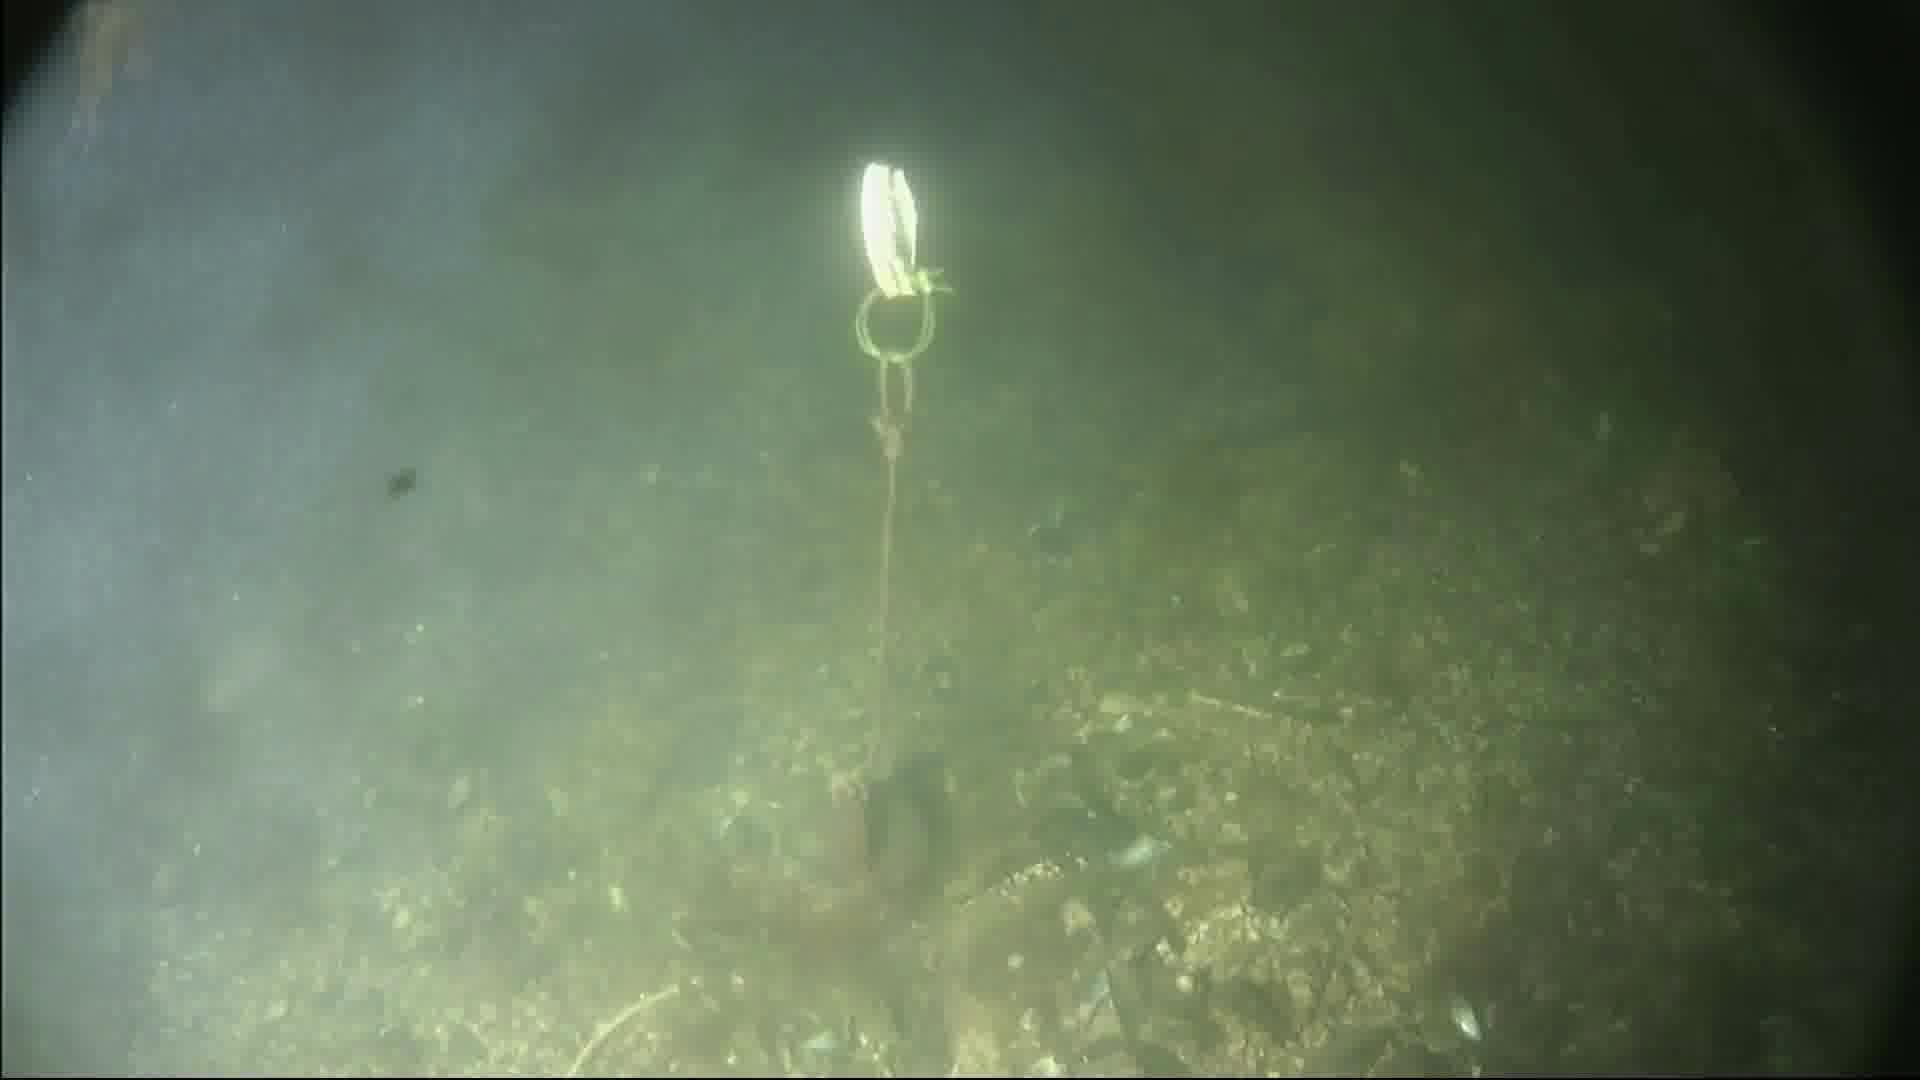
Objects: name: shrimp